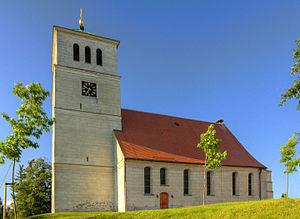
Belgern-Schildau est une ville de Saxe, située dans l'arrondissement de Saxe-du-Nord, créée avec effet au 1ᵉʳ janvier 2013 par la fusion de la ville de Belgern avec la ville limitrophe de Schildau.